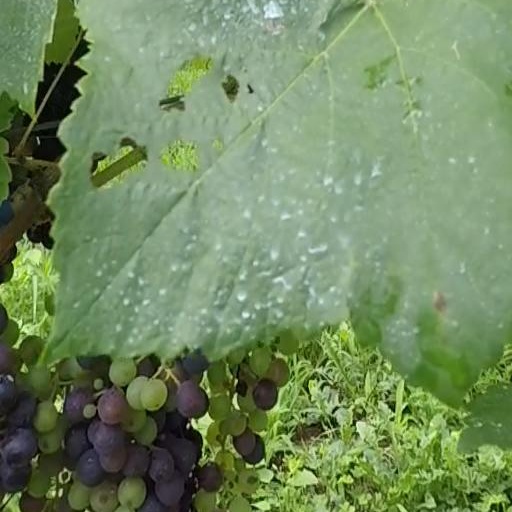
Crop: grape